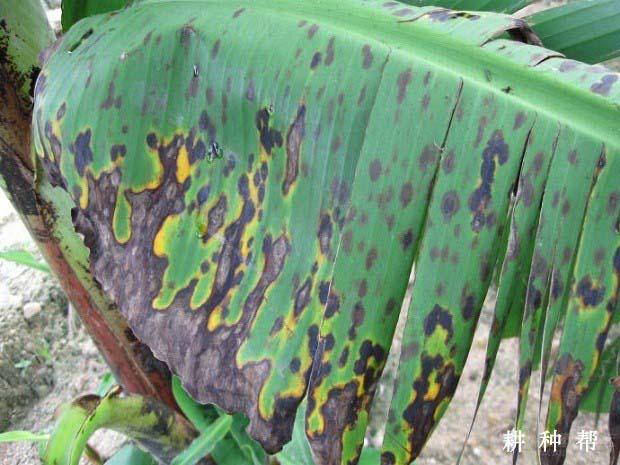
Plant: Banana
Disease: banana black leaf streak